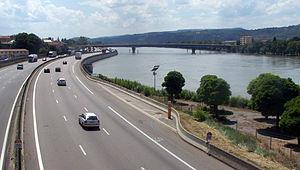
Vue de l'autoroute A7, longeant ici le Rhône à droite, et la ville de Valence à gauche.
En France, on désigne par vallée du Rhône la région située de part et d'autre du Rhône, en aval de Lyon, dans le sud-est de la France. C'est une région agricole française selon le classement de l'Insee. Elle se subdivise en plaine irriguée de la Crau, plaine maraîchère du Comtat Venaissin, coteaux viticoles produisant des vins AOC de renommée mondiale sur les rives droite et gauche du fleuve, polyculture de la Drôme provençale, grandes cultures de la plaine valentinoise, vergers de l’Isère, prairies des vallées de la Galaure et de l’Herbasse.
La Drôme est un des douze départements de la région Auvergne-Rhône-Alpes. Sa superficie est de 6 530 km² pour près de 438 000 habitants.
L'autoroute A7 est une autoroute française qui prolonge l'autoroute A6 dans le quartier de Perrache à Lyon jusqu'à Marseille sur 312 km.
Valence est une commune du sud-est de la France, préfecture du département de la Drôme en région Auvergne-Rhône-Alpes. Avec 63 714 habitants recensés en 2017, elle est la ville la plus peuplée de la Drôme et la 8ᵉ d'Auvergne-Rhône-Alpes. Ses habitants sont appelés les Valentinois.
La France comptait en 2014, un réseau autoroutier d'environ 11 882 km, dont 9 048 km à péage, à travers tout le pays. Il s'agit du quatrième réseau mondial et du sixième en incluant les voies express d'au moins 2 × 2 voies. En effet, certaines régions comme la Corse et une grande partie de la Bretagne ne disposent pas d'autoroutes mais de voies express. Ainsi, neuf départements ne sont desservis par aucune autoroute structurante, en partie à cause du relief : l'Ardèche, la Charente, la Haute-Corse, la Corse-du-Sud, les Côtes-d'Armor, le Finistère, le Gers, le Morbihan et la Haute-Saône. Tous le sont en revanche par des voies express. L'outre-mer ne possède qu'une seule autoroute : l'autoroute A1, en Martinique.